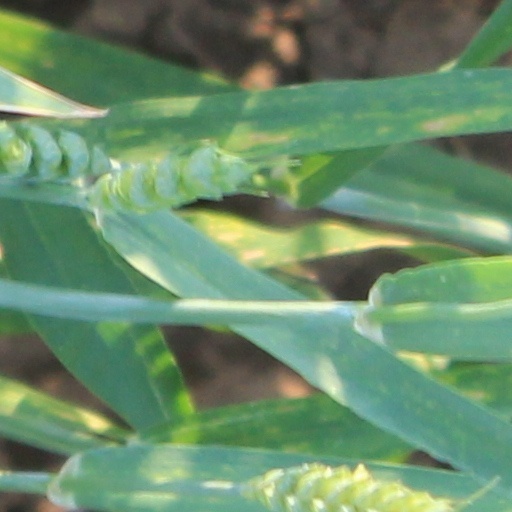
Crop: wheat